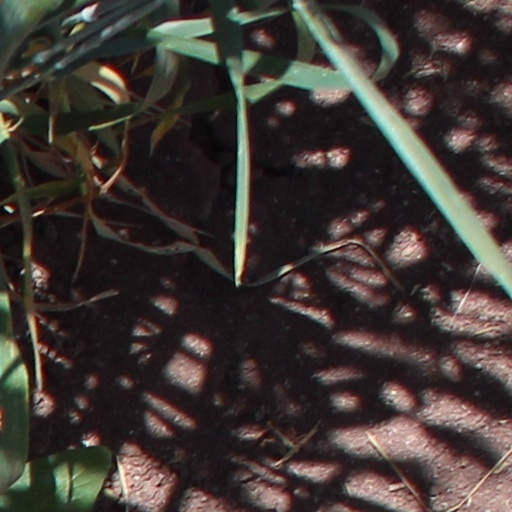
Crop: wheat